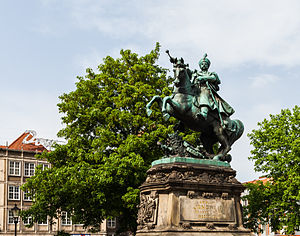
Gdańsk / Galleri
Gdańsk er en havneby i Polen ved floden Wisłas tidligere munding, i Pommern, hovedstad i det voivodskabet Pommern, den største by i det nordlige Polen, den største havneby i Polen og den sjette folkerigeste by i hele landet med 464.254 indbyggere. Den største by i Trójmiasto, et vigtigt polsk kulturelt, videnskabeligt, industrielt og akademisk center.